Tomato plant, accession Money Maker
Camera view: tilt-top (135 deg); turntable rotation: 270 degrees
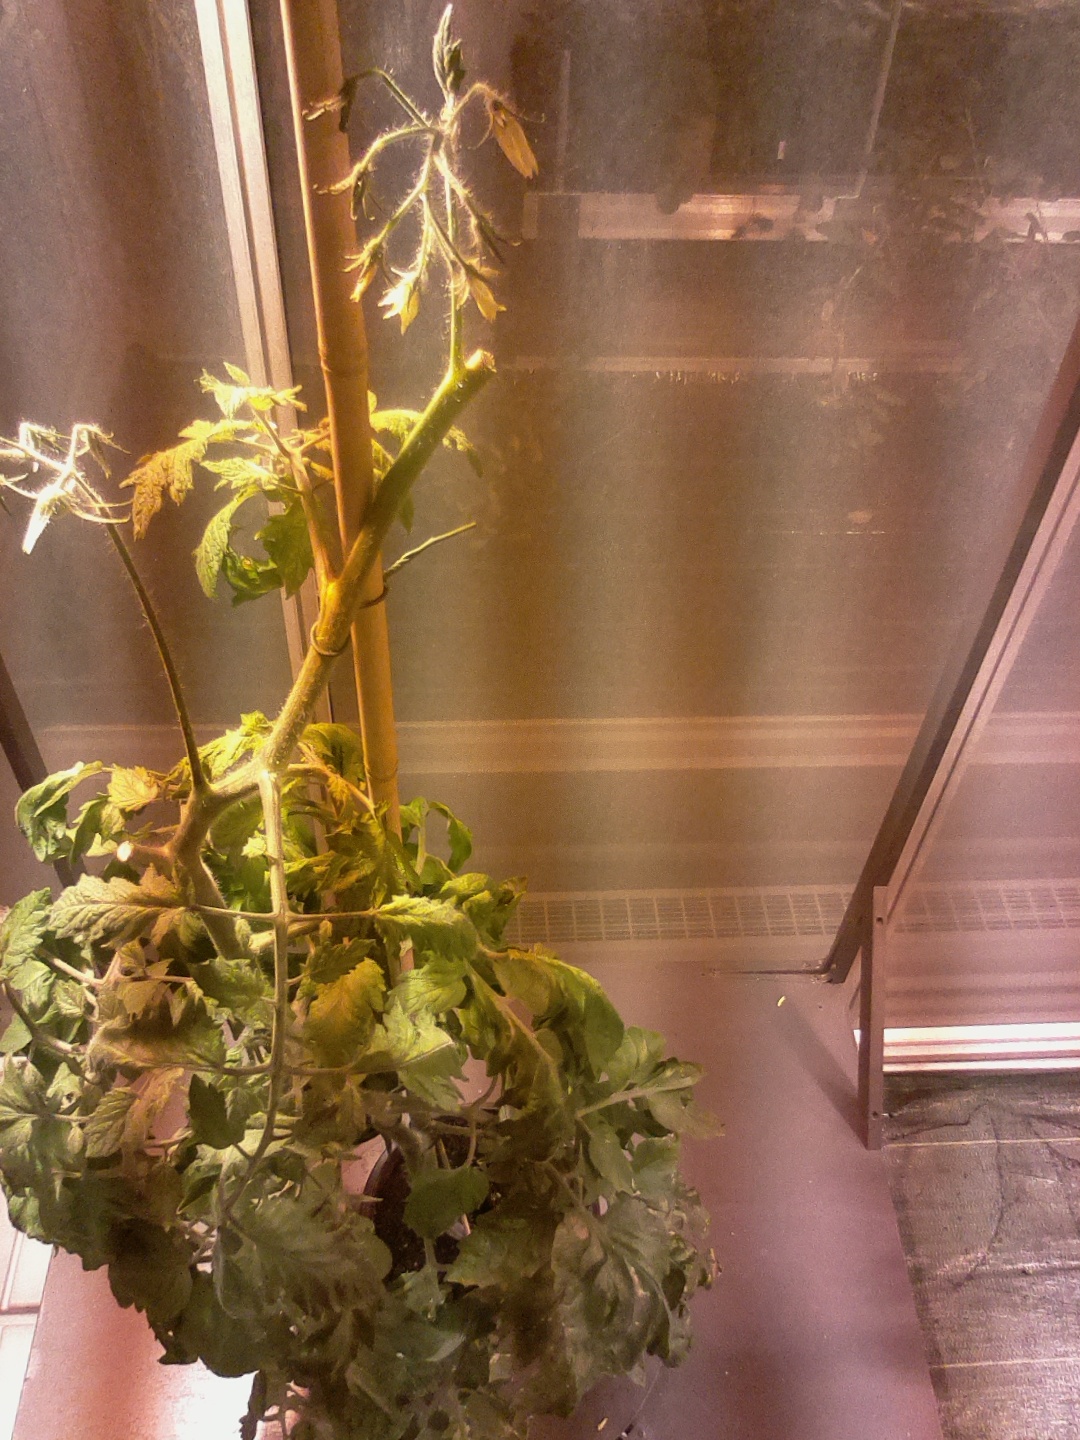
BBCH growth stage 73: 30%-40% of final fruit size